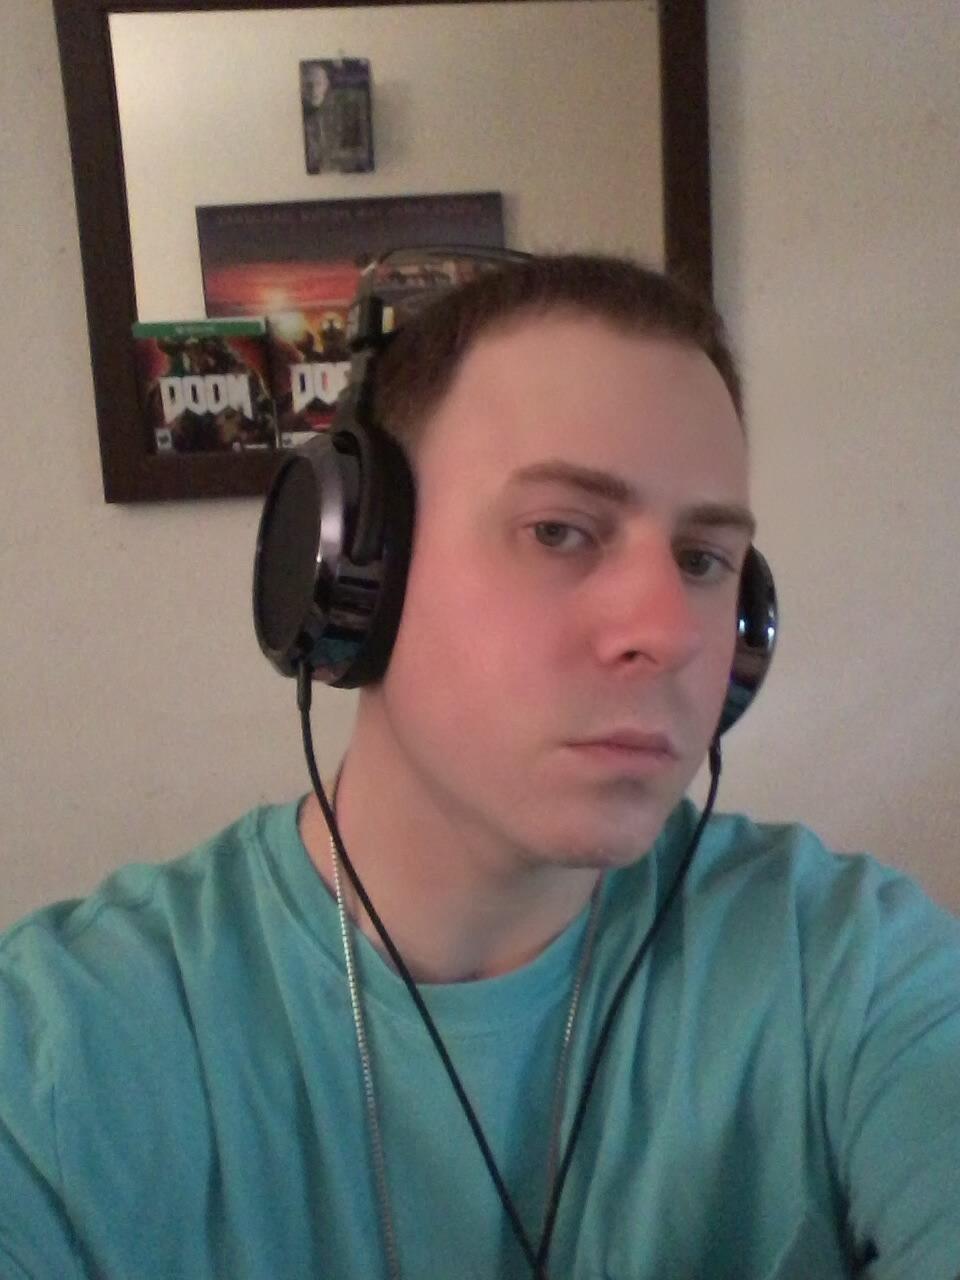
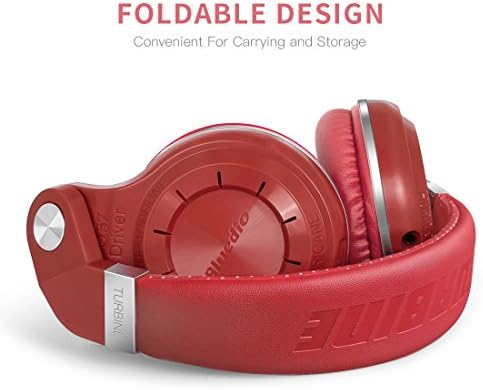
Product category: headphones
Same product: no